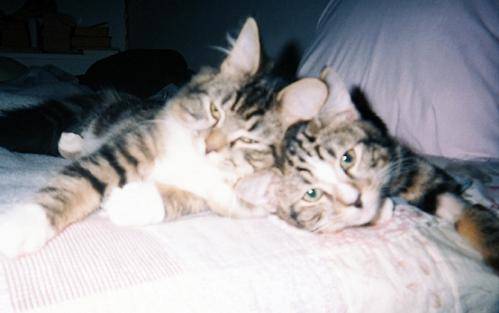
Label: cats